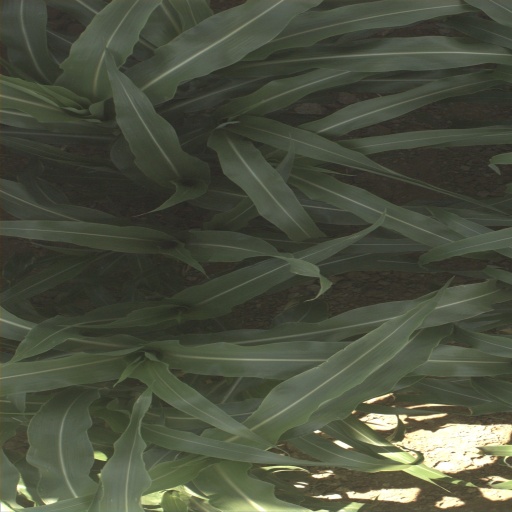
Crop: sorghum